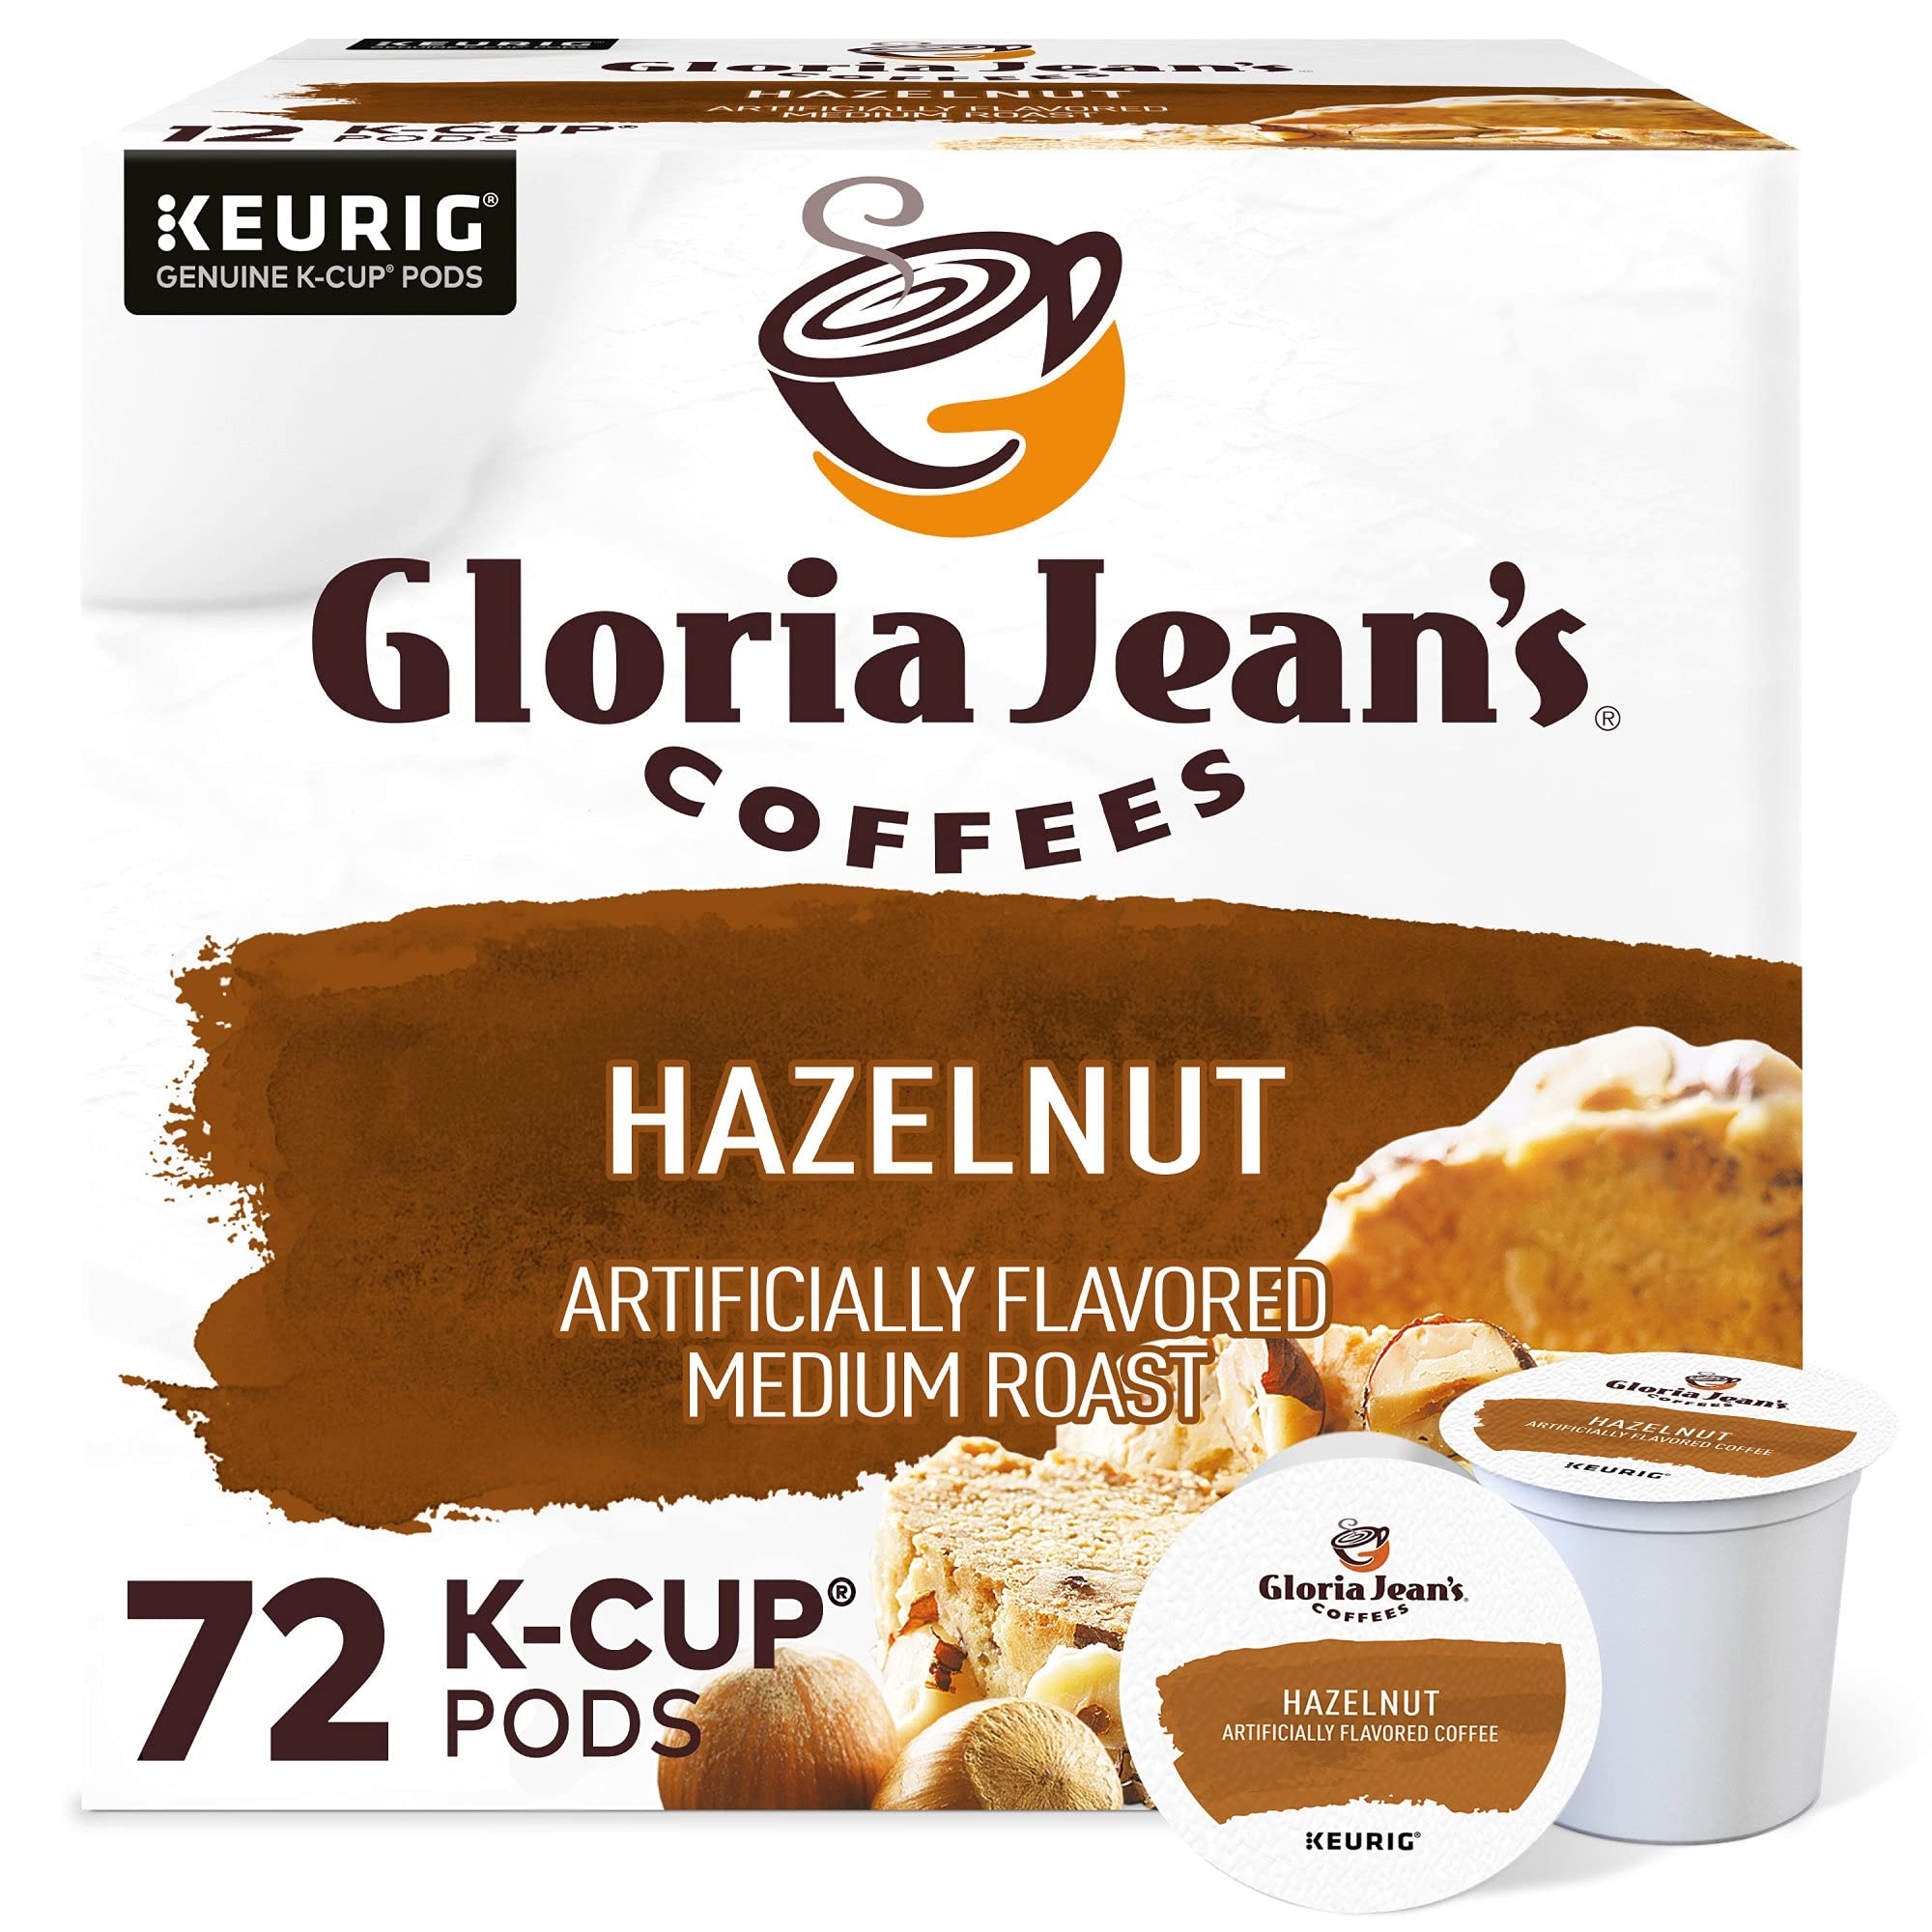
Item Name: Gloria Jean's Coffees Hazelnut, Single-Serve Keurig K-Cup Pods, Flavored Medium Roast Coffee, 72 Count
Bullet Point 1: Premium coffee with a subtle taste of hazelnut
Bullet Point 2: The ideal blend of smooth roasted taste and delicious flavors you crave
Bullet Point 3: Medium Roast, caffeinated coffee
Bullet Point 4: Orthodox Union Kosher
Bullet Point 5: Compatible with Keurig K-Cup pod single-serve coffee makers
Bullet Point 6: INTRODUCING RECYCLABLE* K-CUP PODS: Simple. Delicious. And now Recyclable. Enjoy the same great-tasting coffee you know and love, and when you’re done just peel, empty and recycle. *Check locally, not recycled in all communities. Packaging may vary.
Value: 72.0
Unit: Count

Price: 13.735